Araneta Coliseum

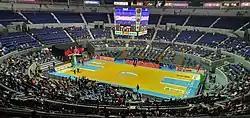
The Araneta Coliseum during the 2021 PBA Governors' Cup basketball game between the Barangay Ginebra San Miguel and the NorthPort Batang Pier.

Araneta Coliseum, along with SM Mall of Asia Arena, is the primary venue of the Philippine Basketball Association (PBA) and the University Athletic Association of the Philippines (UAAP) basketball.